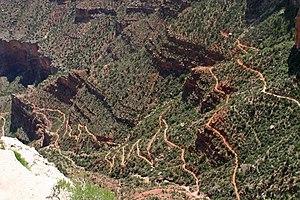
Ralph Henry Cameron est un homme d'affaires et homme politique américain né le 21 octobre 1862 à Southport et mort le 12 février 1953 à Washington.